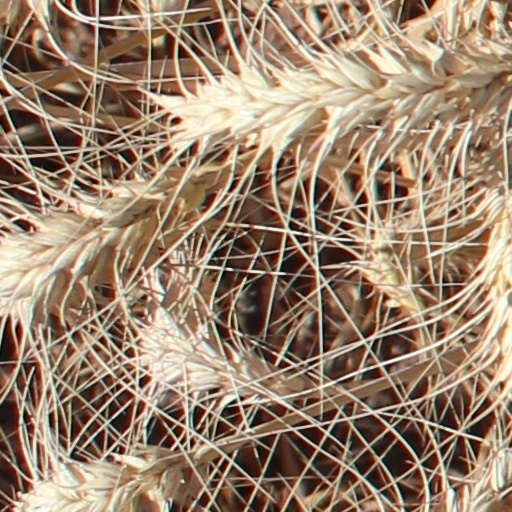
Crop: wheat